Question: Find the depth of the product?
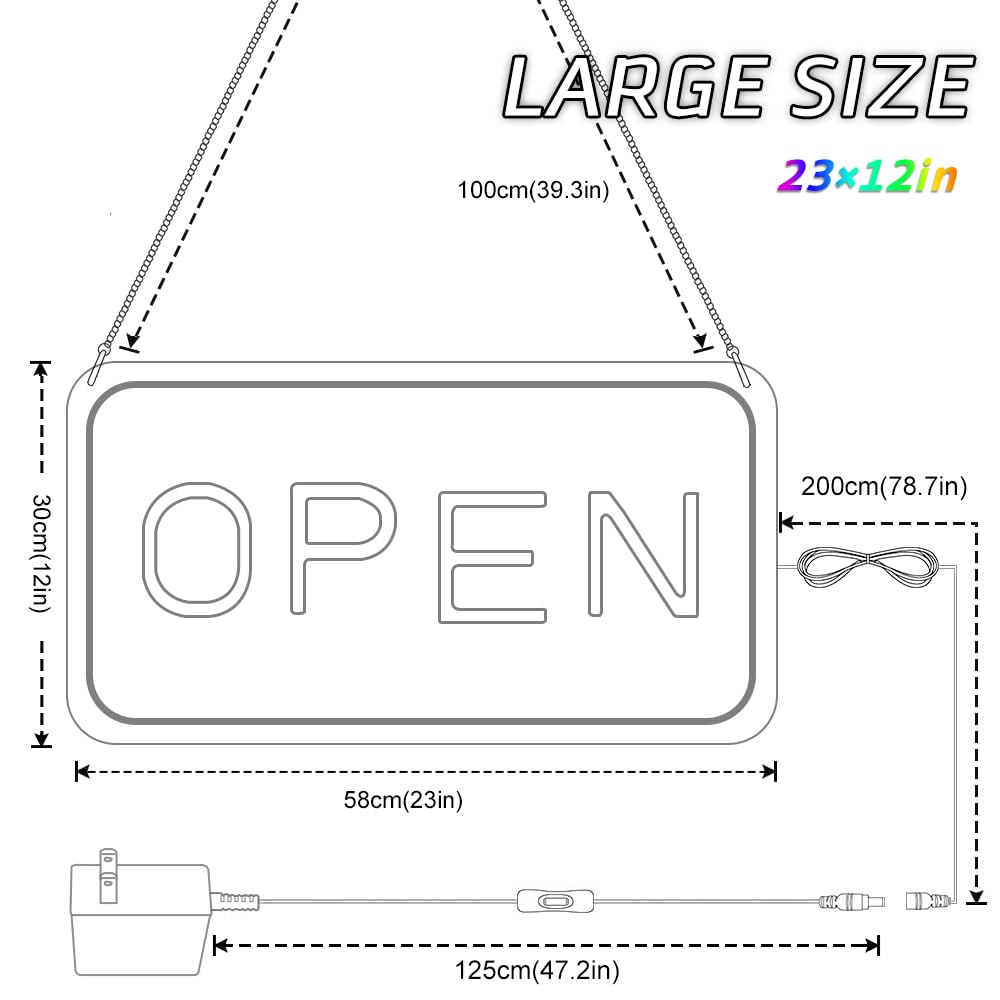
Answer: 30.0 centimetre